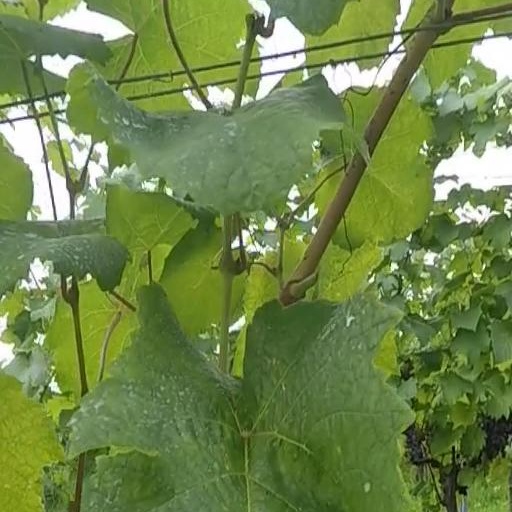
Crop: grape